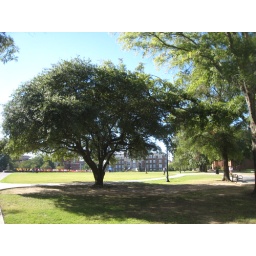
tree near the drill field